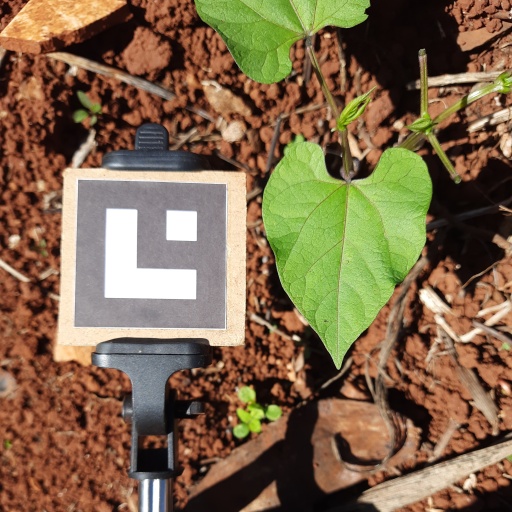
Observations: wavy surface, no eating holes, under sunlight